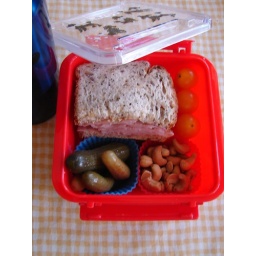
The cute new Bento box came in handy for lunch on the run today.